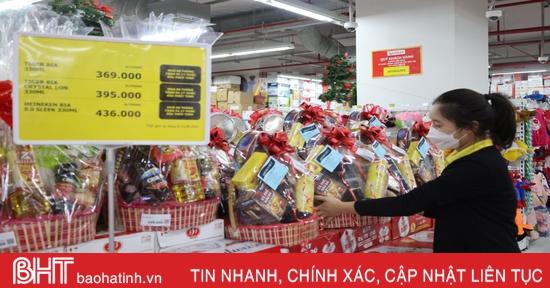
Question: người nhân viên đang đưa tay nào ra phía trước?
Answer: đang đưa tay trái ra phía trước